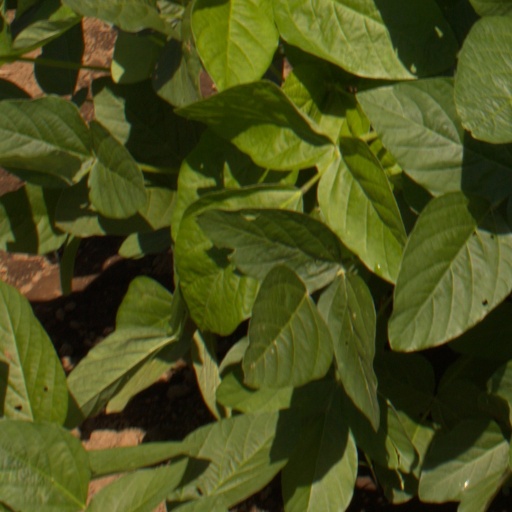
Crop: soybean